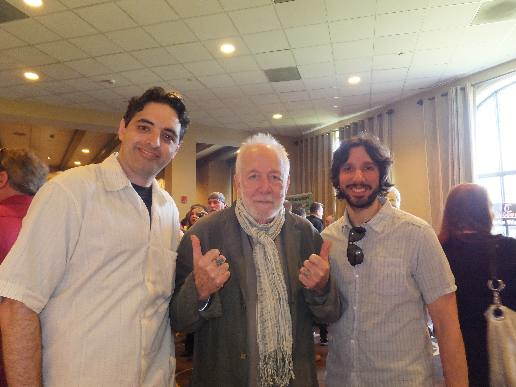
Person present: Yes